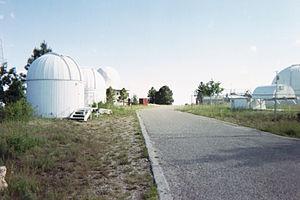
Voir des télescopes sur Mont Lemmon
L'observatoire du mont Lemmon, également connu sous le nom de observatoire infrarouge du mont Lemmon est un observatoire astronomique situé sur le mont Lemmon, partie des monts Santa Catalina, à environ 28 km au nord-est de Tucson, Arizona. Le site, utilisé par l'observatoire Steward de l'université de l'Arizona, est situé dans la forêt nationale de Coronado et bénéficie d'une permission spéciale du service des forêts des États-Unis. On y retrouve également plusieurs autres télescopes indépendants.